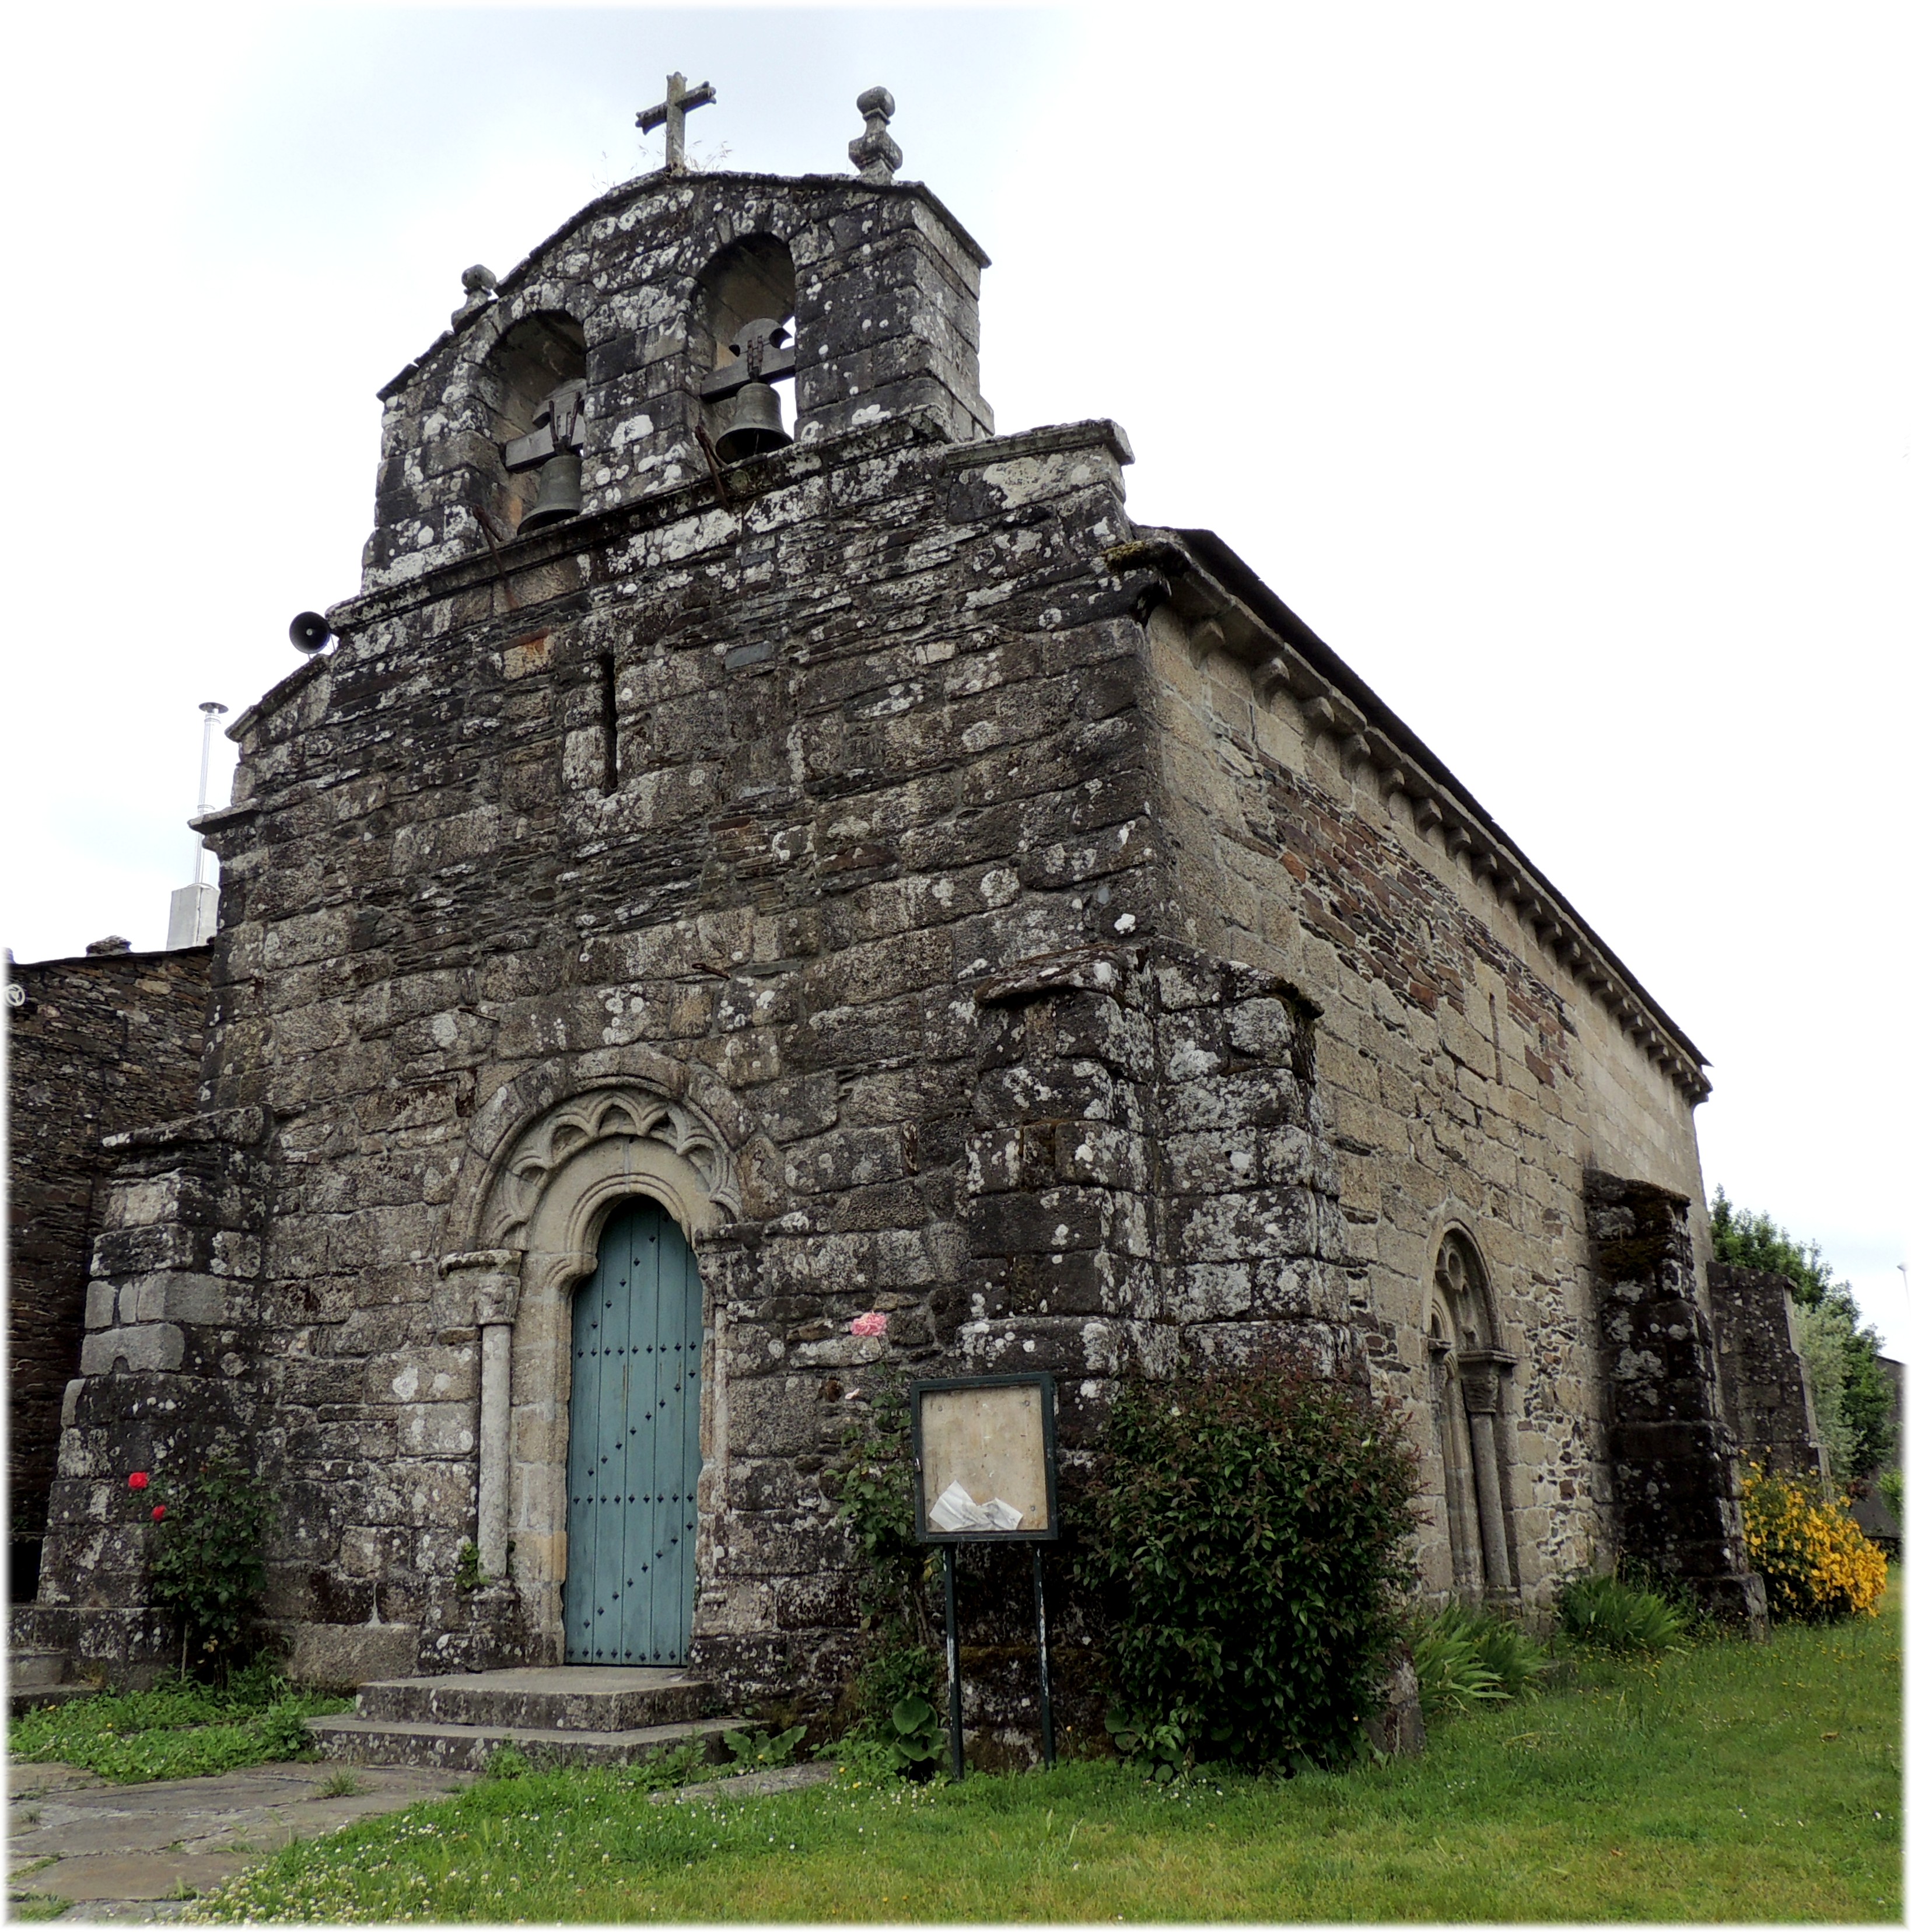
building, church, chapel, place of worship, medieval architecture, monastery, abbey, almshouse, historic site, spanish missions in california